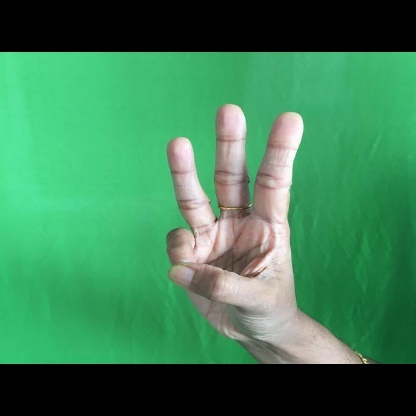
Mudra: Trishulam